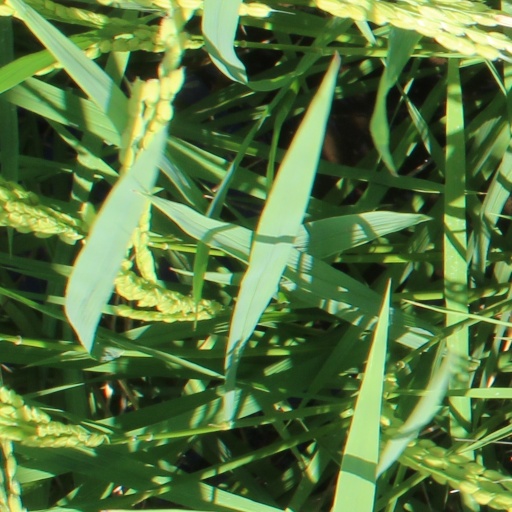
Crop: rice